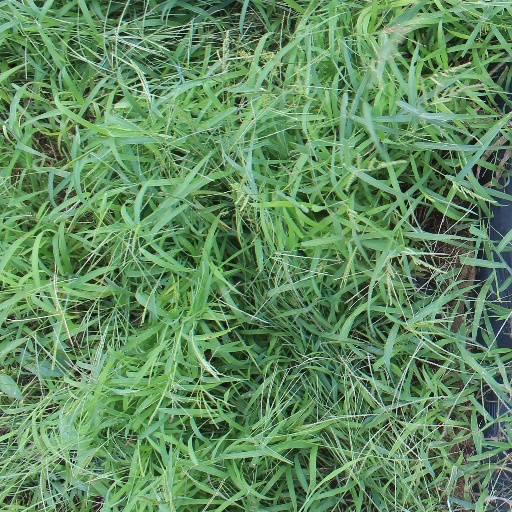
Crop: sorghum